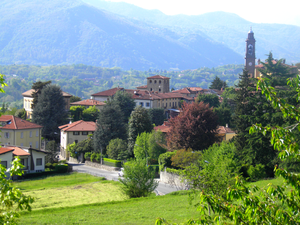
Le centre de Villa d'Adda vu de la rue San Zenone Español: El centro de Villa d'Adda visto desde la calle San Zenone
Villa d'Adda est une commune italienne de la province de Bergame dans la région Lombardie en Italie.